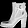
Label: Ankle boot